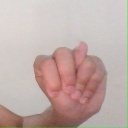
अक्षर: न